Darrell Waltrip

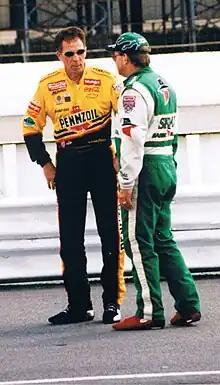
Waltrip (left) with Ken Schrader at Pocono in 1998

Beverly chose not to race the team immediately, instead choosing to rebuild the team (now part of Tyler Jet Motorsports after two sales and a merger). During this time, Waltrip signed with Dale Earnhardt, Inc. to drive the No. 1 Pennzoil Chevy, filling in for injured rookie Steve Park. During his tenure with DEI, Waltrip posted a fifth-place finish at the California 500, and led in the final stages of the Pocono 500, and finished sixth.